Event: Nepal Earthquake
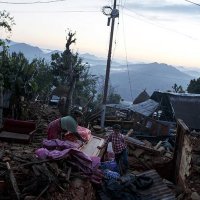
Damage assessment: damage